Maimul Ahsan Khan

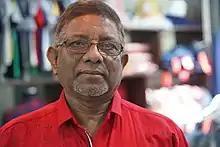
Khan in 2019

Maimul Ahsan Khan (born December 22, 1954) is a Bangladeshi scholar of jurisprudence and comparative law and a former professor of law at the Faculty of Law, University of Dhaka. His work focuses on jurisprudence, Islamic law, Islam and Muslim culture, political science, human rights, Middle Eastern, South Asian and Oriental studies. In 2012, the IIE Scholar Rescue Fund featured him as one of the persecuted academics in the world. Khan is currently serving as the Dean, Faculty of Law at International Islamic University Chittagong.